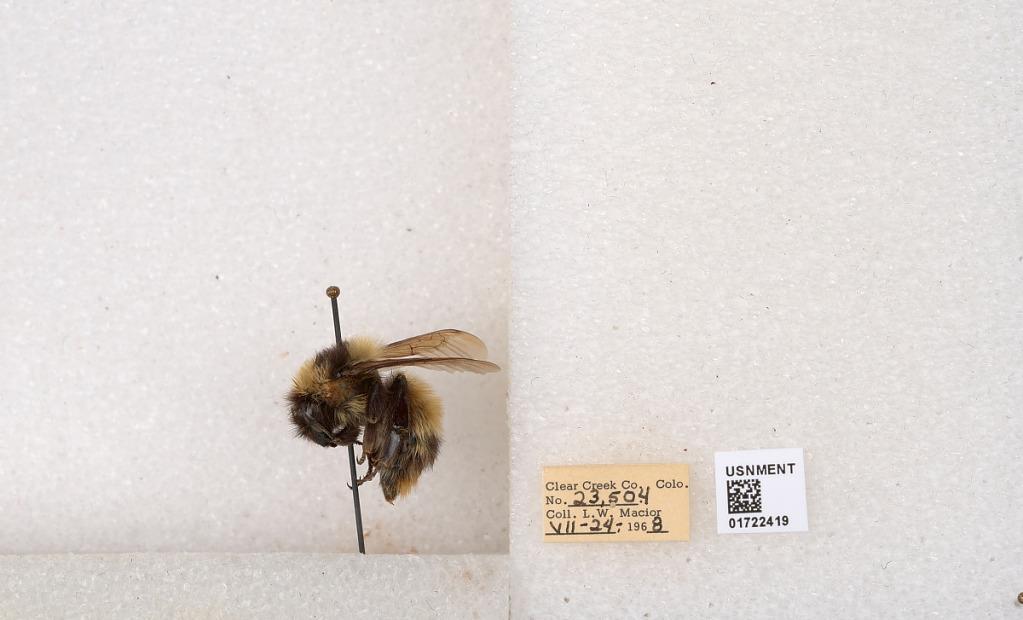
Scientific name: Bombus kirbyellus
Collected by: L. Macior
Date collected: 1968-7-24
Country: United States
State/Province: Colorado
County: Clear Creek
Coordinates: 39.6891, -105.644